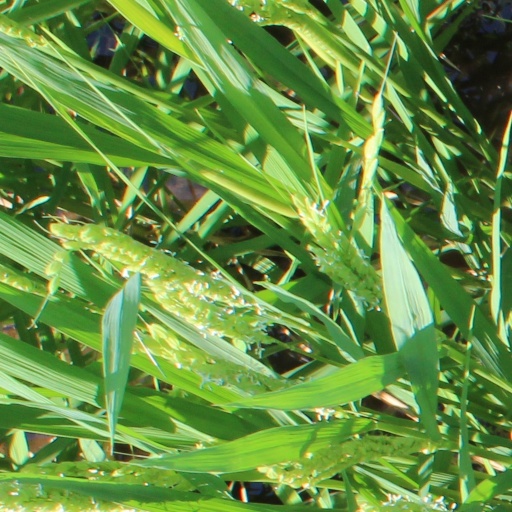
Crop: rice